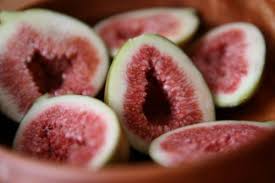
Waste category: biological